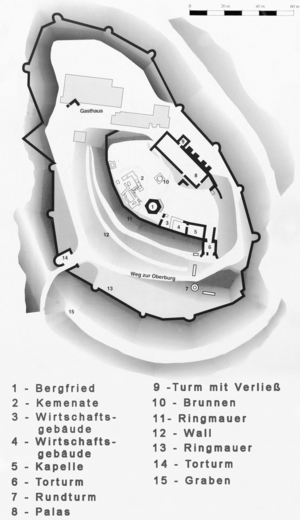
Le château fort de Lichtenberg, ou Heinrichsburg, est un château fort en ruines du XIIᵉ siècle dans le faubourg de Lichtenberg près de Salzgitter en Basse-Saxe. Ses vestiges se dressent au sommet du mont Burg, au sud du quartier de Salzgitter-Lichtenberg.